Columbus State Community College

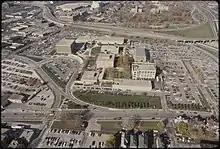
Main campus c. 1970s

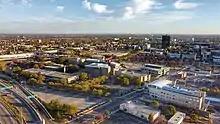
Aerial view of the main campus, 2020

The 70-acre Columbus campus is located near downtown Columbus, Ohio. It consists of 26 buildings, and was previously the site of Aquinas College High School. The newer Delaware campus is located off of US 23 and consists of two buildings and a large green space. The first building was completed in 2010 and can accommodate ~3,000 students. In 2011, Columbus State partnered with Ohio State University to allow students and faculty from both schools to work out of the new facility.